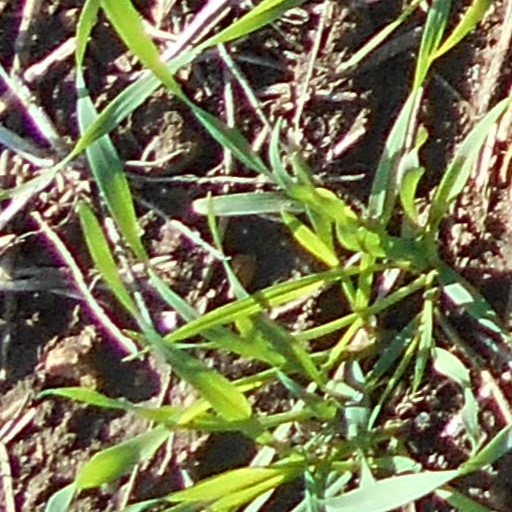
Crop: wheat